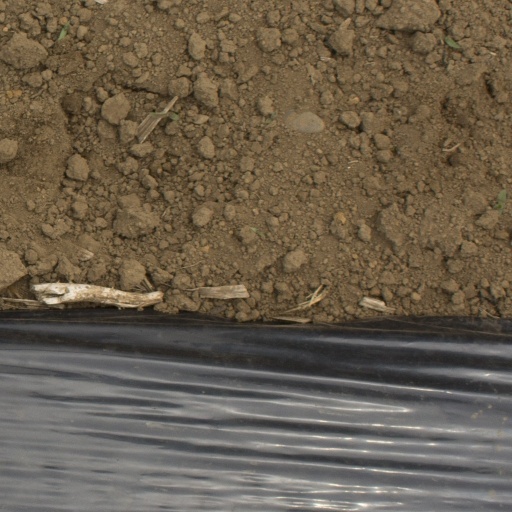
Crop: Jerusalem artichoke